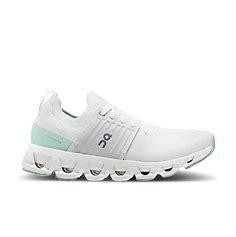
Brand: ON
Model: Cloudswift